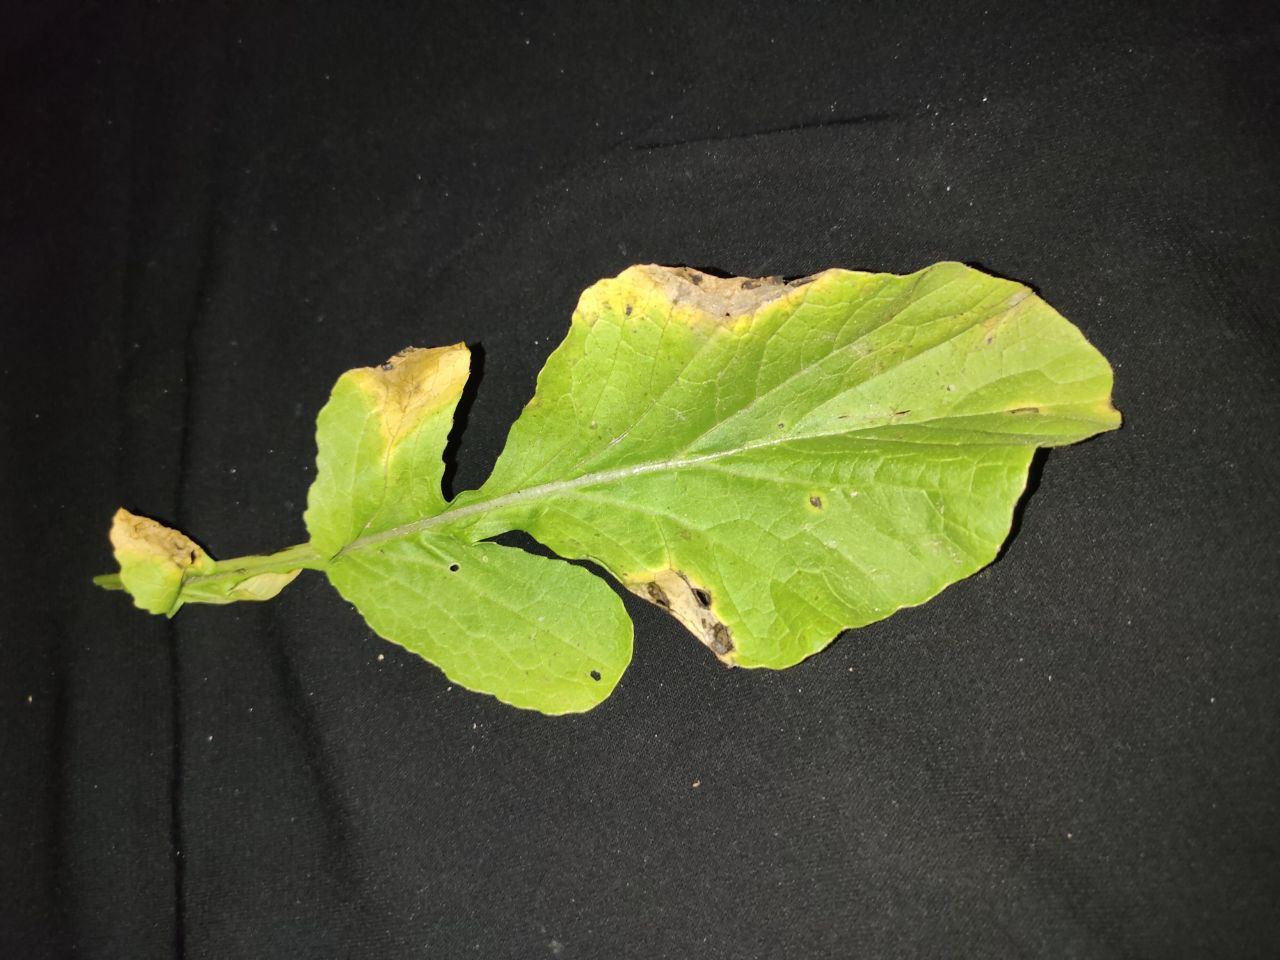
Label: Downey mildew